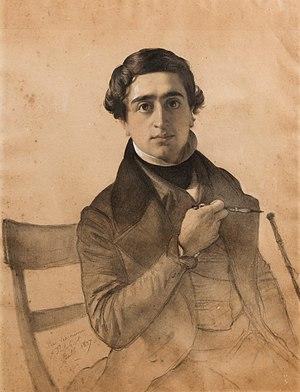
Autoportrait de Firmin Salabert Trois crayons et estompe, 39 x 29 cm Signé, titré et daté «
Firmin Salabert, né à Gaillac le 25 septembre 1811 et mort dans la même ville le 21 juillet 1895, est un peintre français.